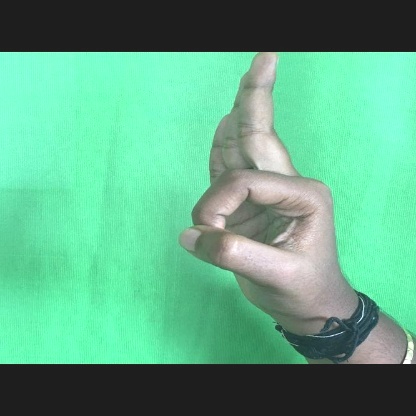
Mudra: Aralam